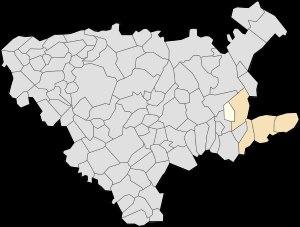
Givenchy-lès-la-Bassée est une commune française située dans le département du Pas-de-Calais en région Hauts-de-France.